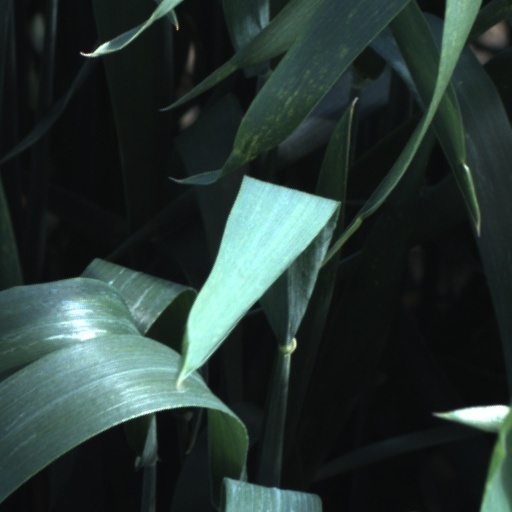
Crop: wheat